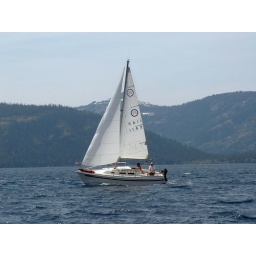
Our O'day 25 (Margaritaville) under sail at lake Tahoe.